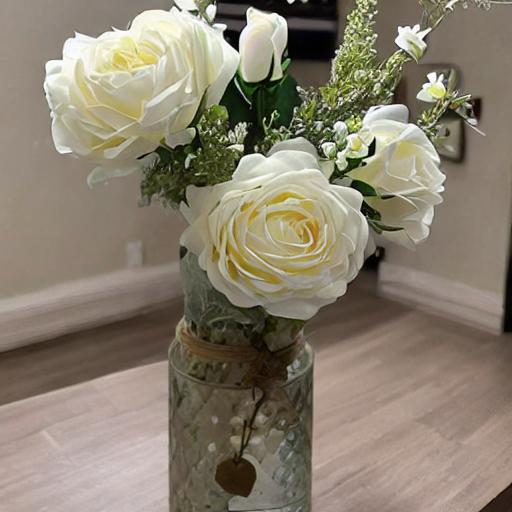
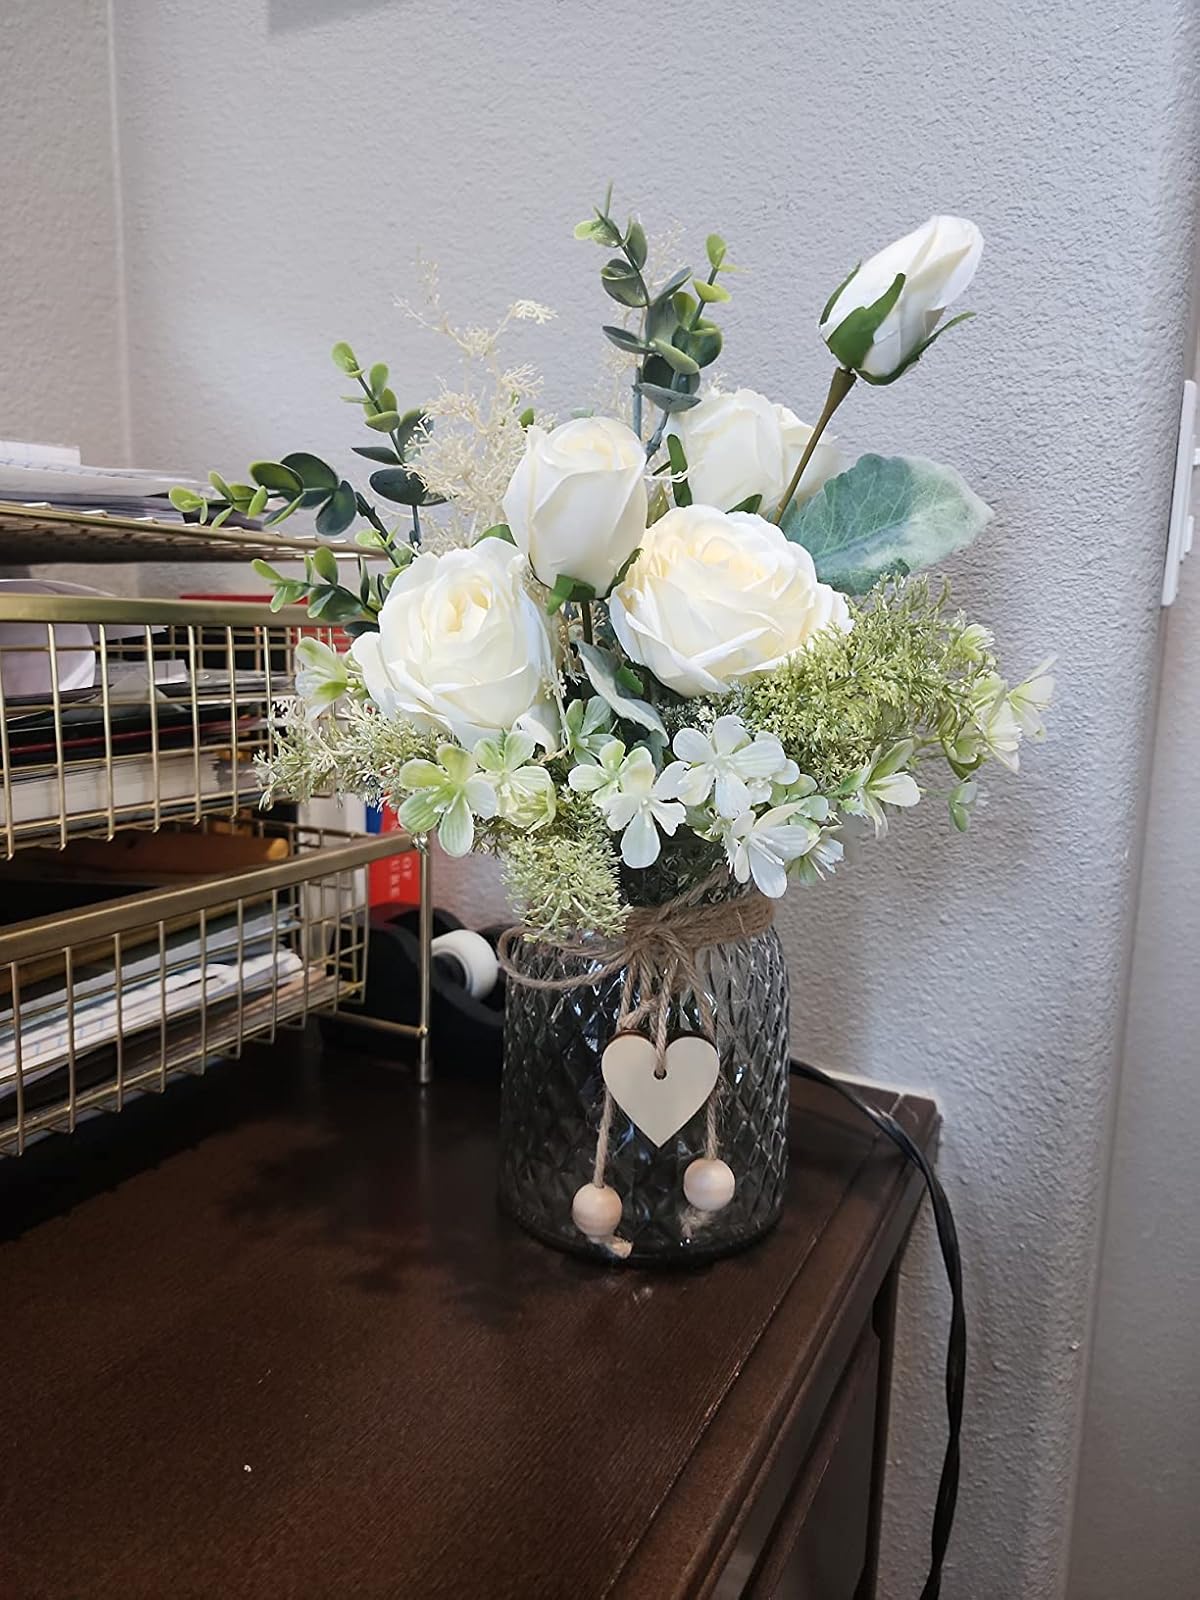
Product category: vase
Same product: no